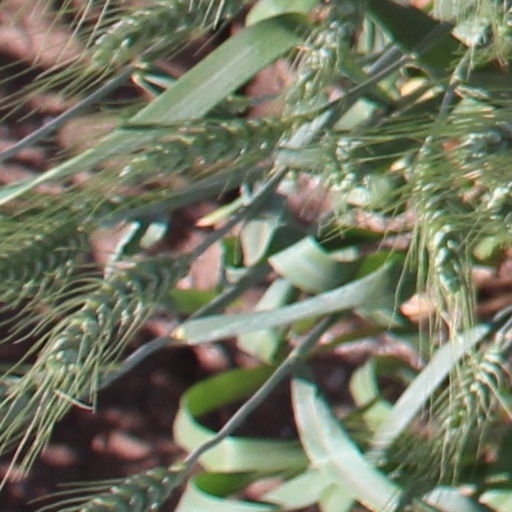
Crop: wheat